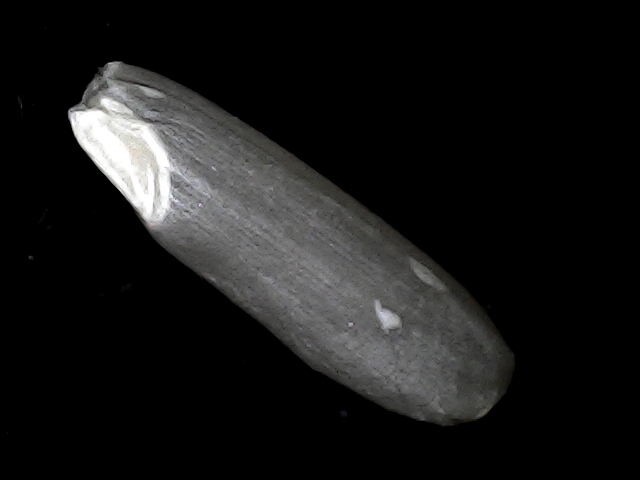
Rice variety: BD49